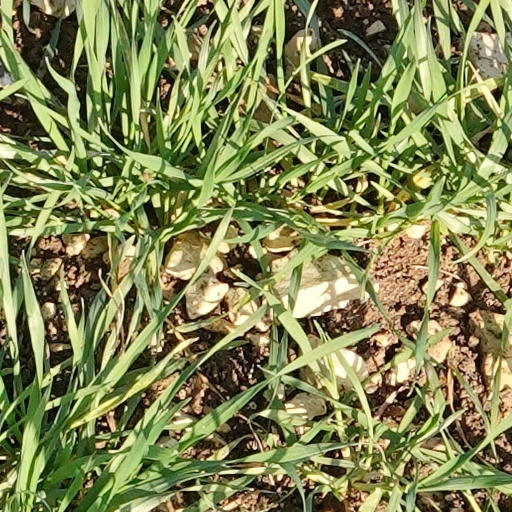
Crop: wheat